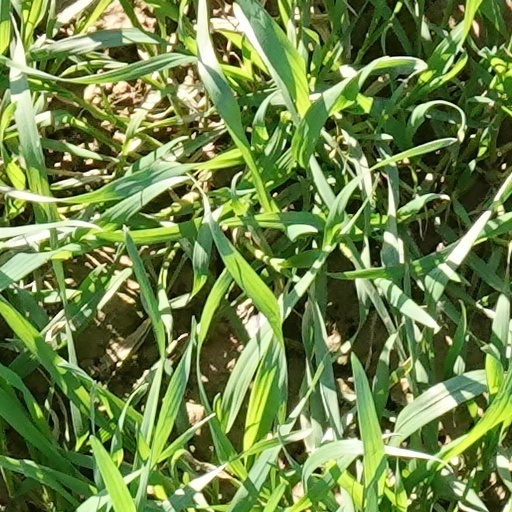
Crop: wheat